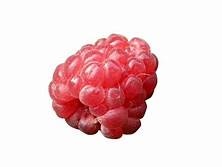
Label: raspberry